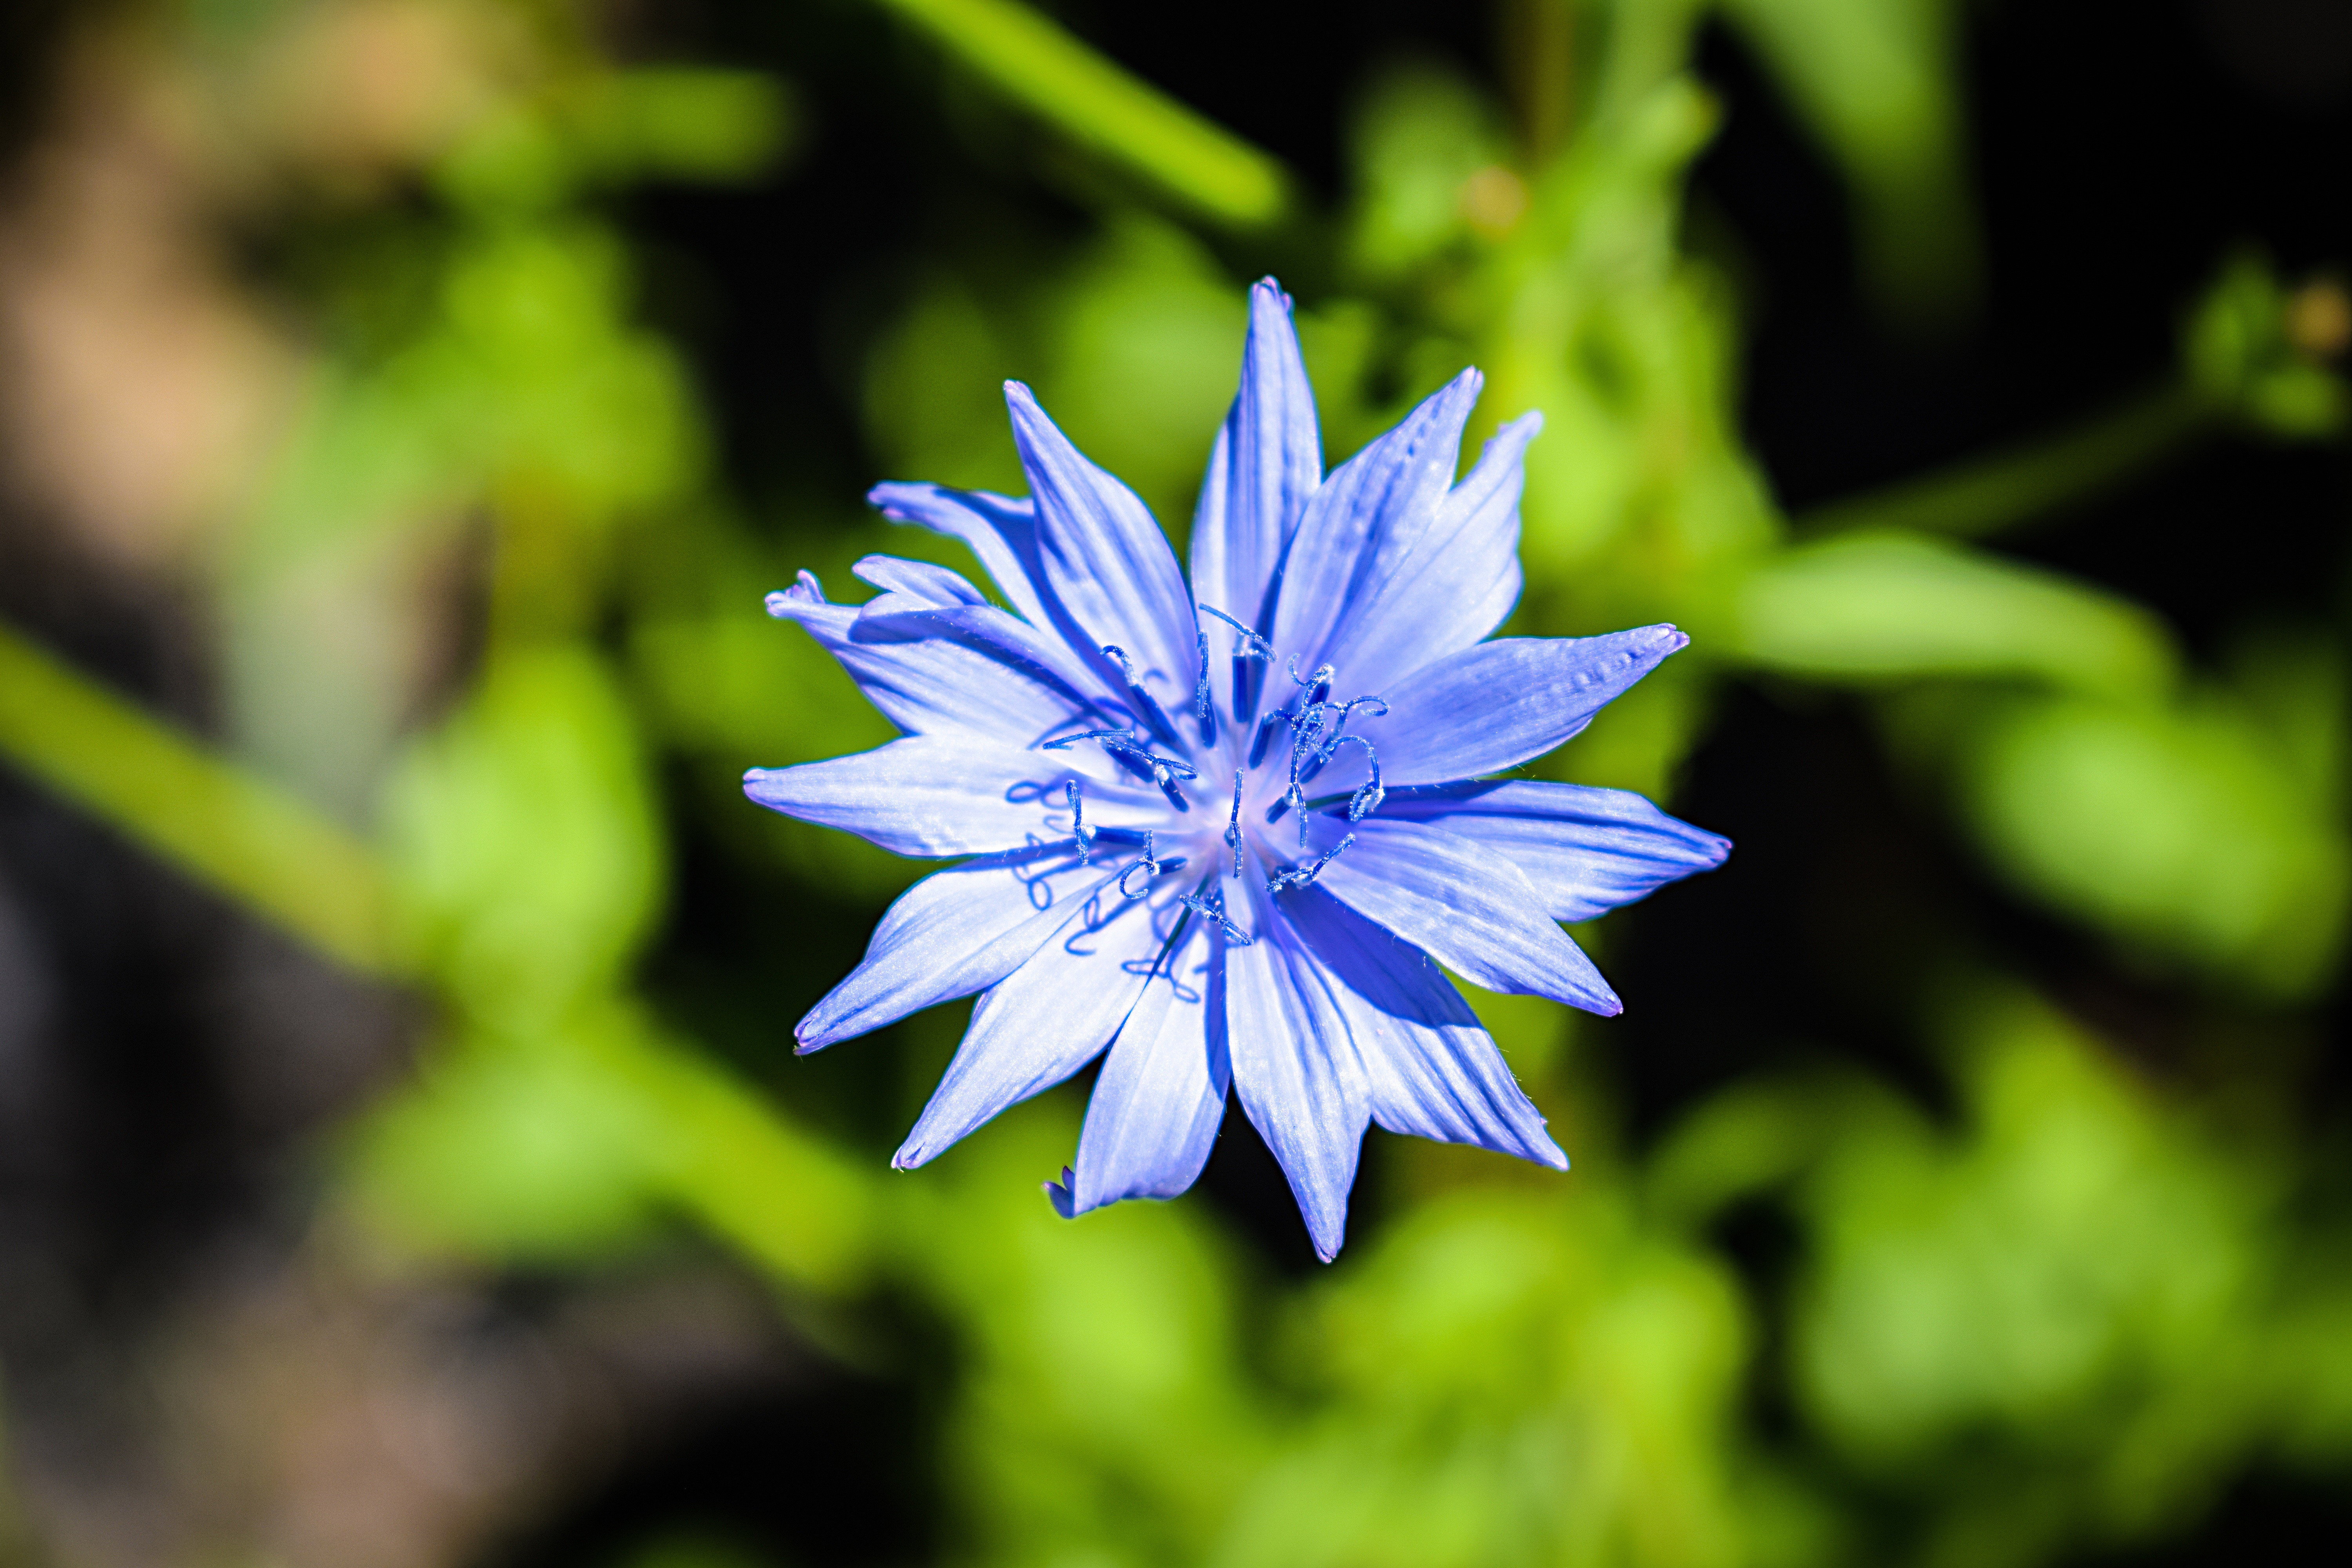
nature, blossom, plant, sunlight, flower, petal, food, green, herb, produce, vegetable, botany, blue, flora, wildflower, weed, close up, centaurea cyanus, cornflower, floral backgrounds, chicory, macro photography, flowering plant, plant stem, land plant, leaf vegetable